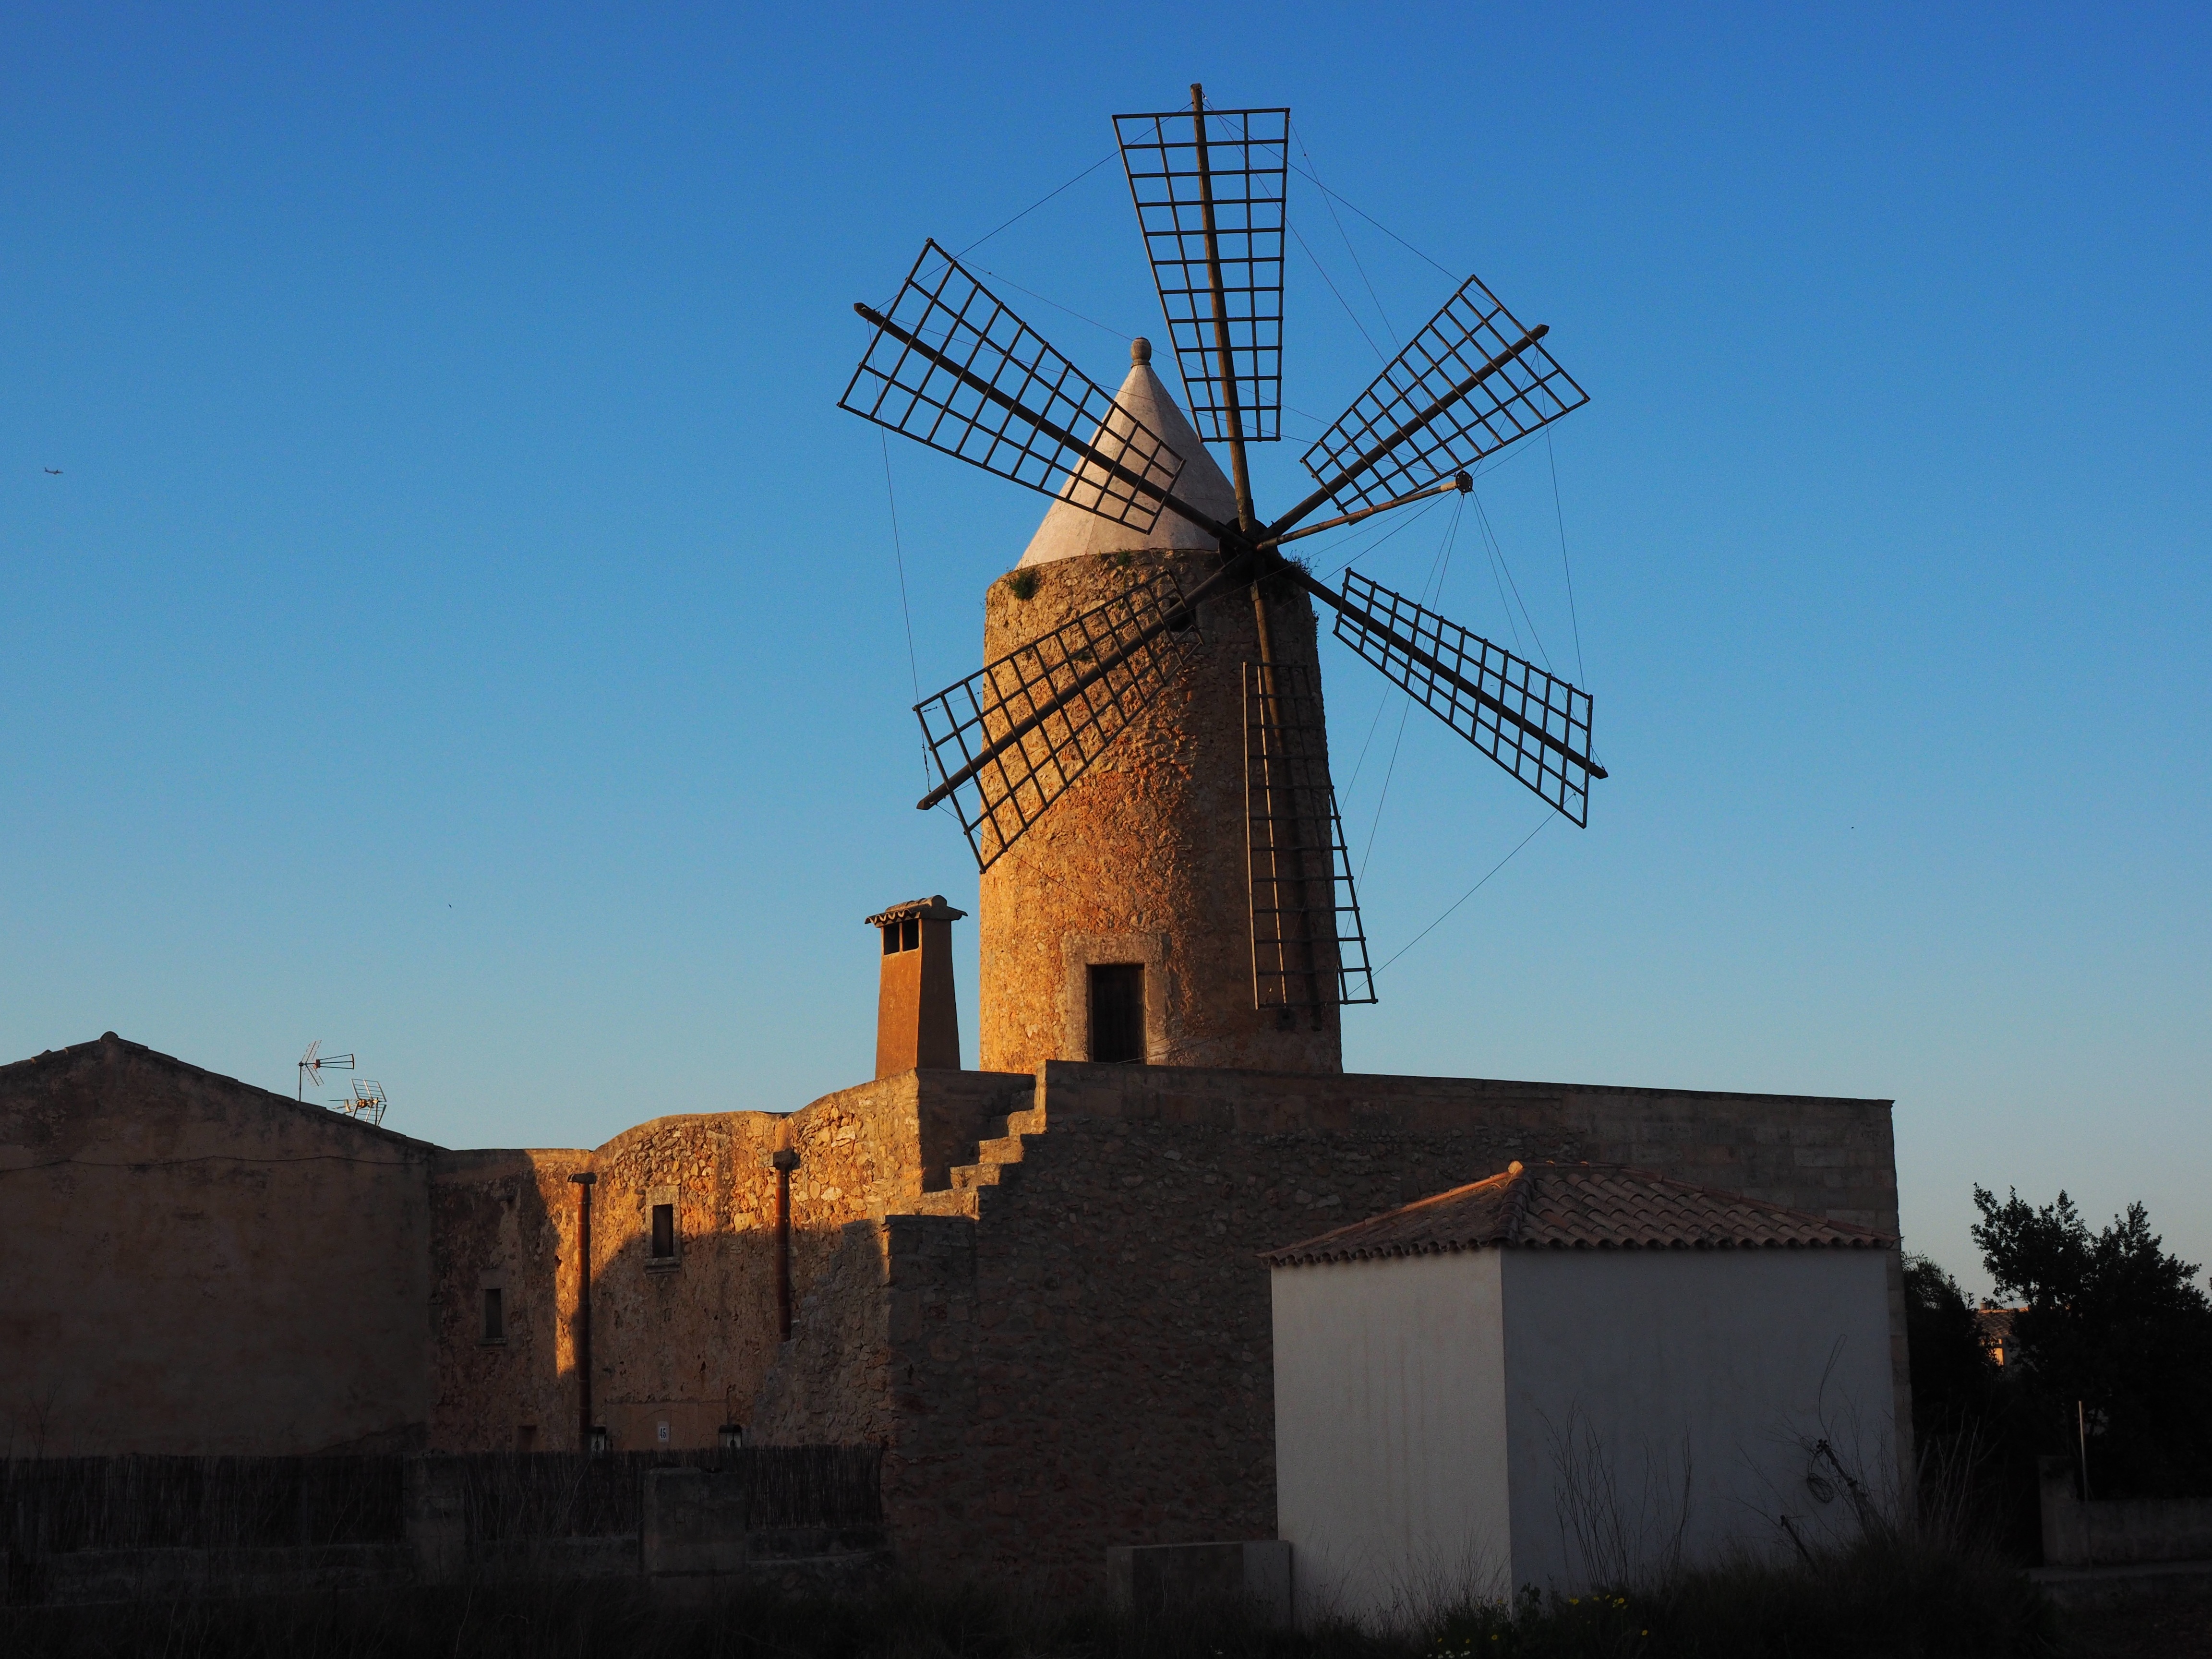
wing, white, windmill, roof, building, tower, wind energy, wind power, mill, mallorca, algaida, windmill blades